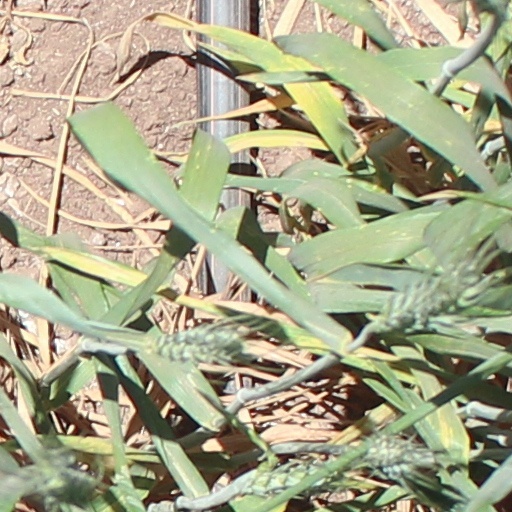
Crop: wheat